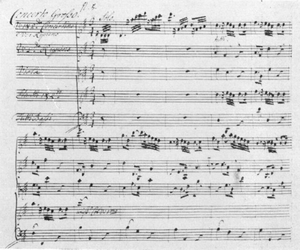
Les Concerti grossi, Op. 6, ou Douze Grands Concertos, HWV 319-330, sont douze concerti grossi de Georg Friedrich Haendel pour un concertino trio pour deux violons et violoncelle et un ripieno en quatre parties, orchestre à cordes et clavecin, basse continue.